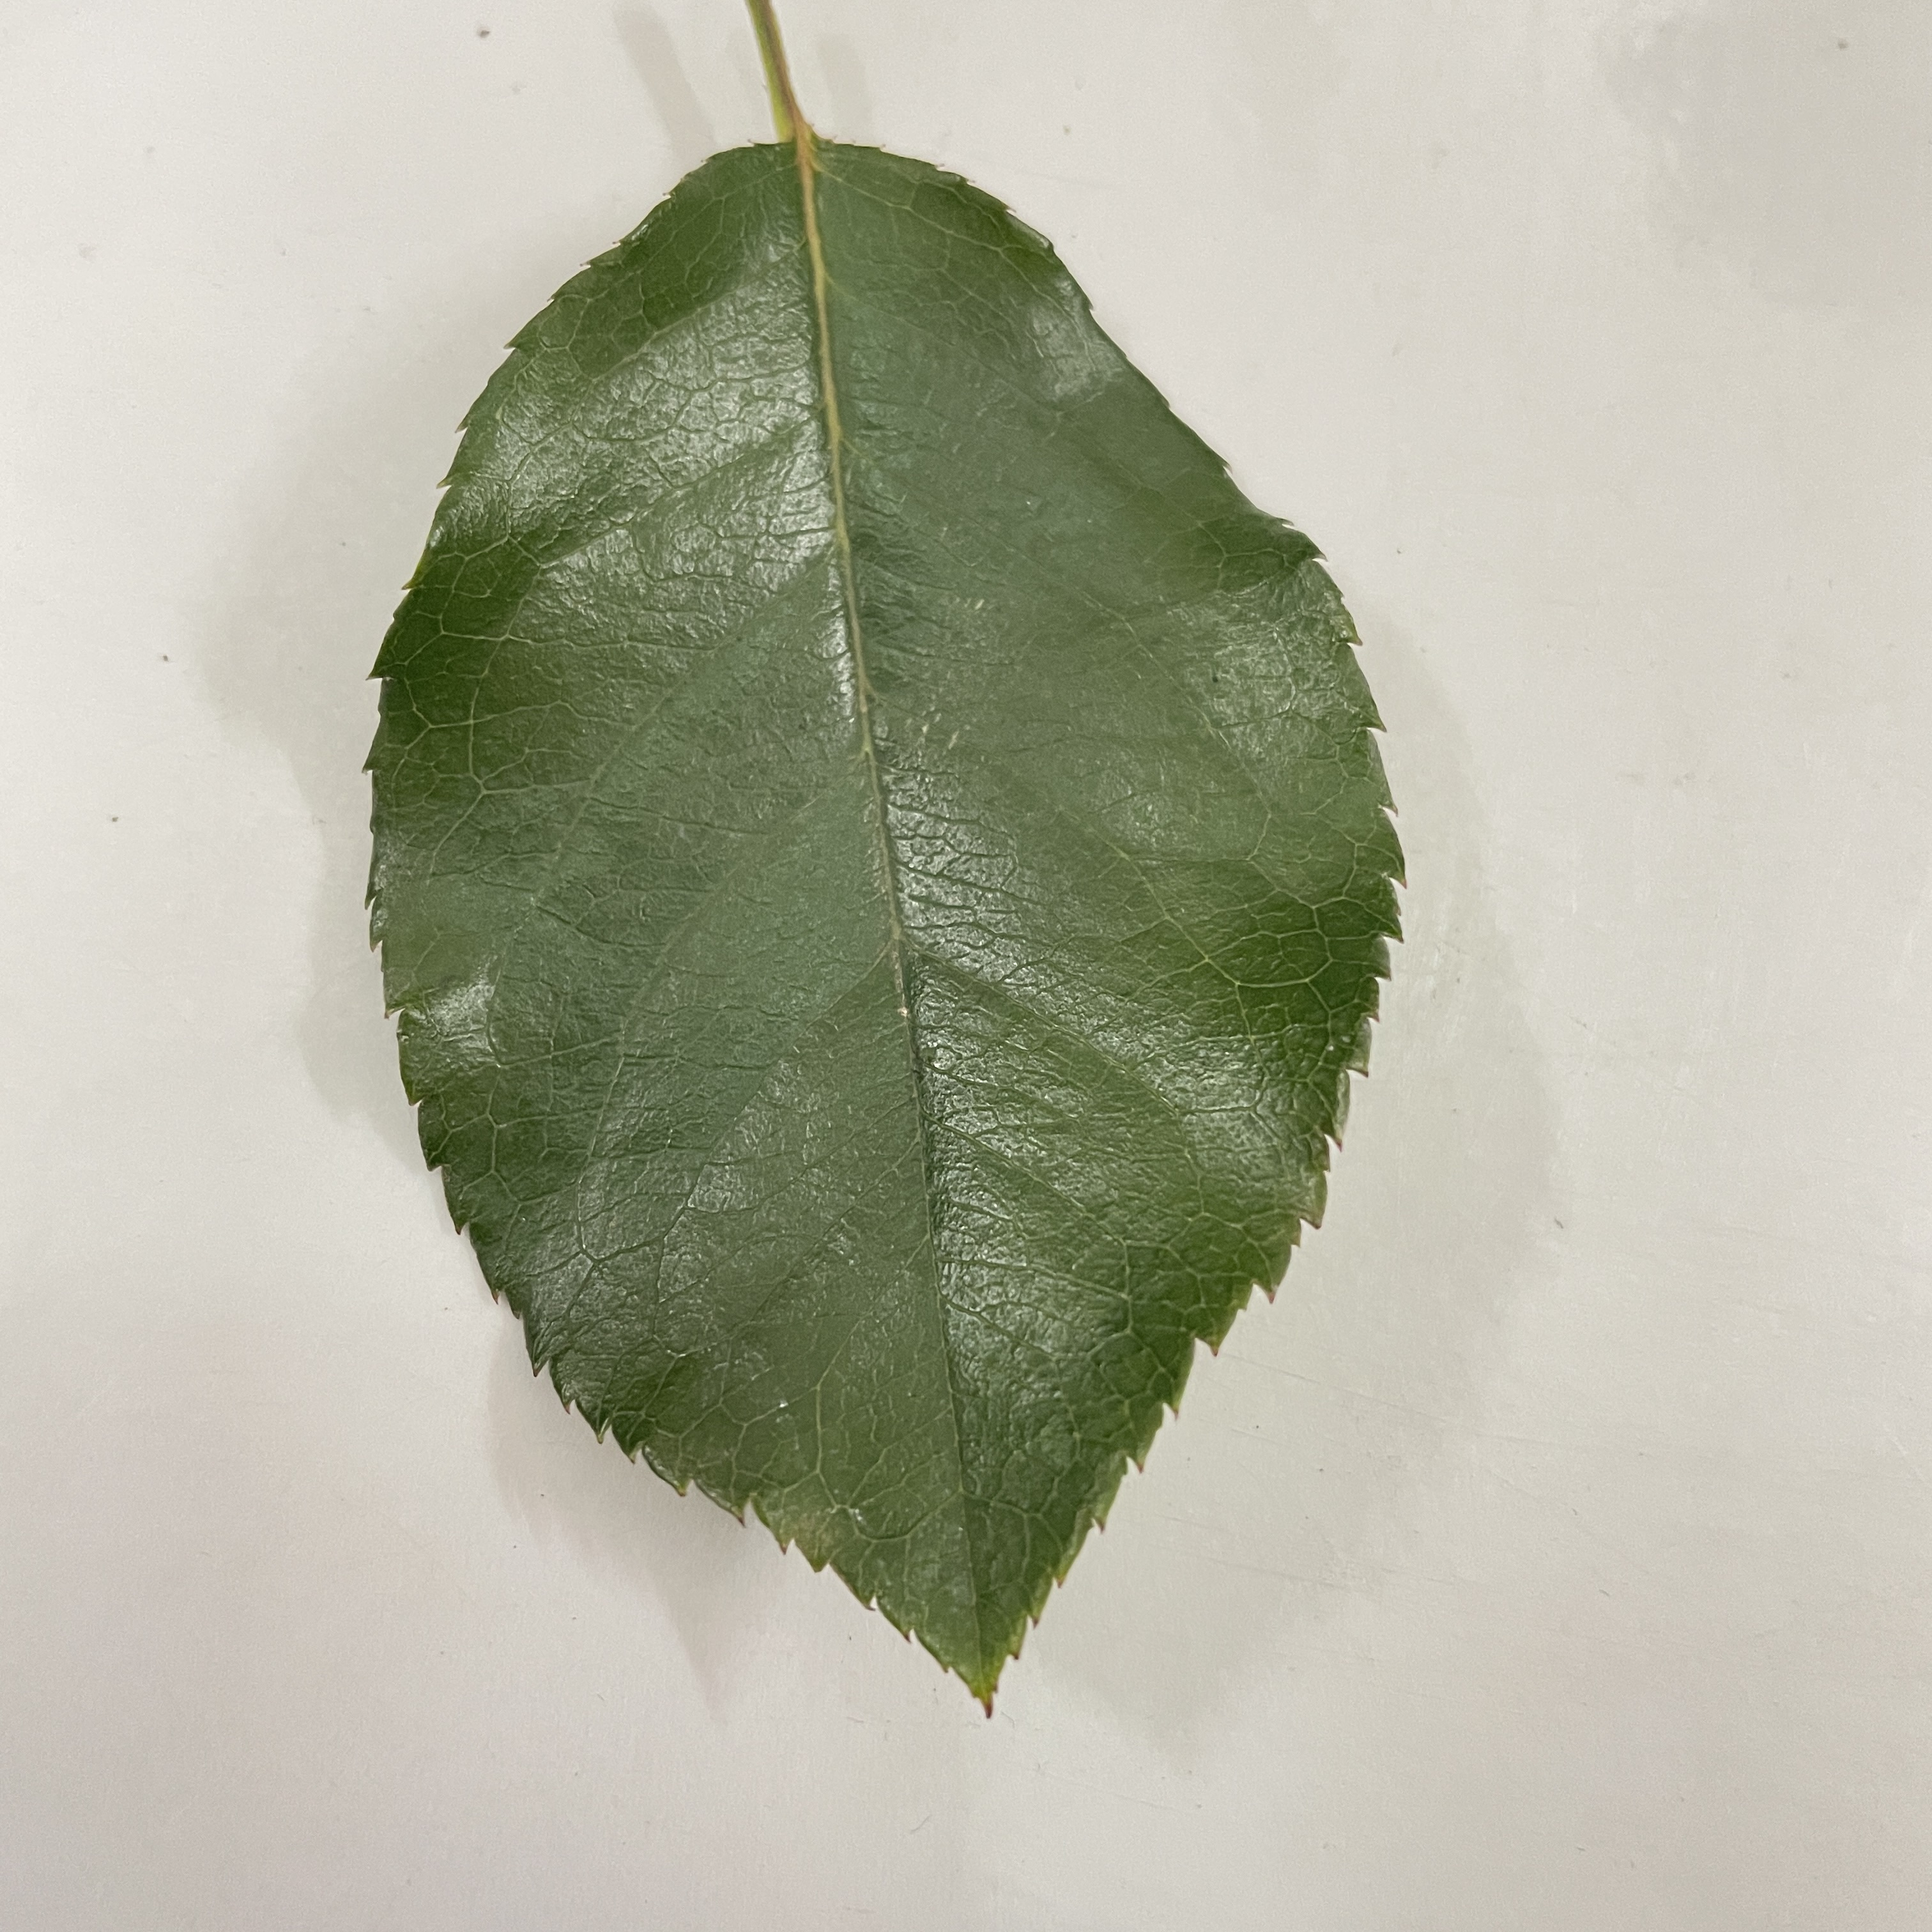
Label: Healthy Leaf